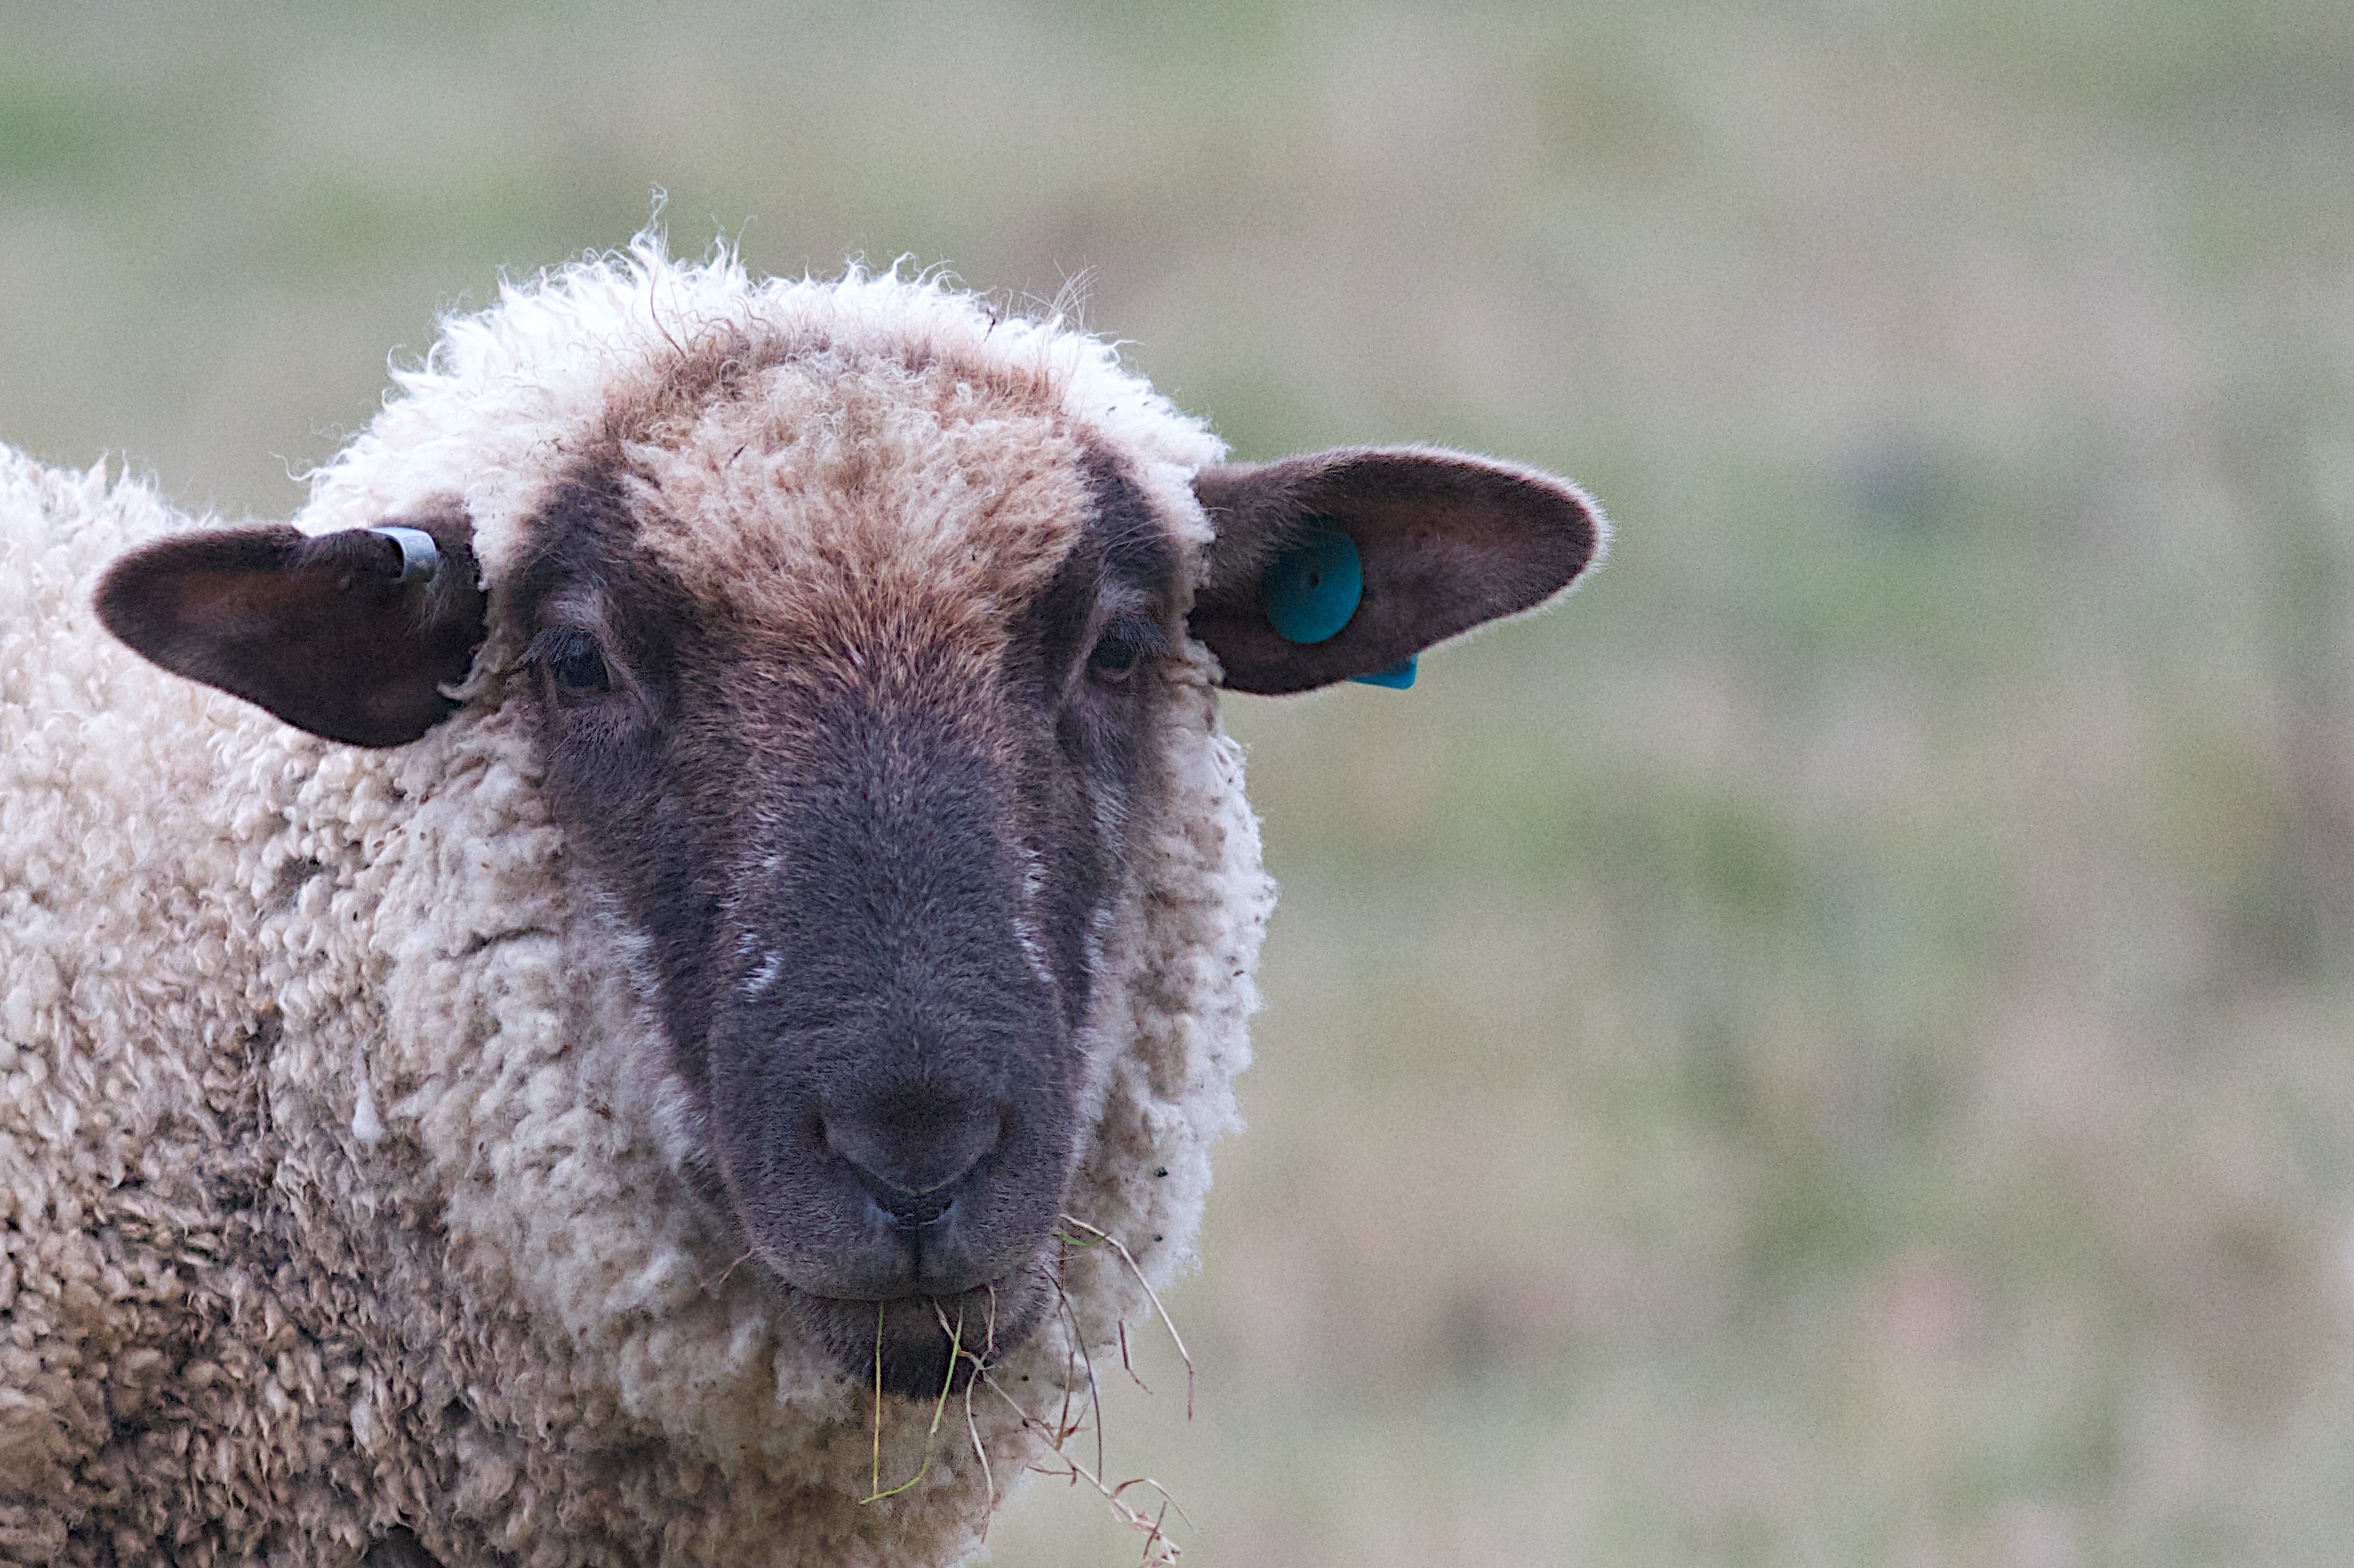
wildlife, pasture, grazing, sheep, mammal, fauna, goats, vertebrate, sheeps, 2012366, bighorn, cow goat family